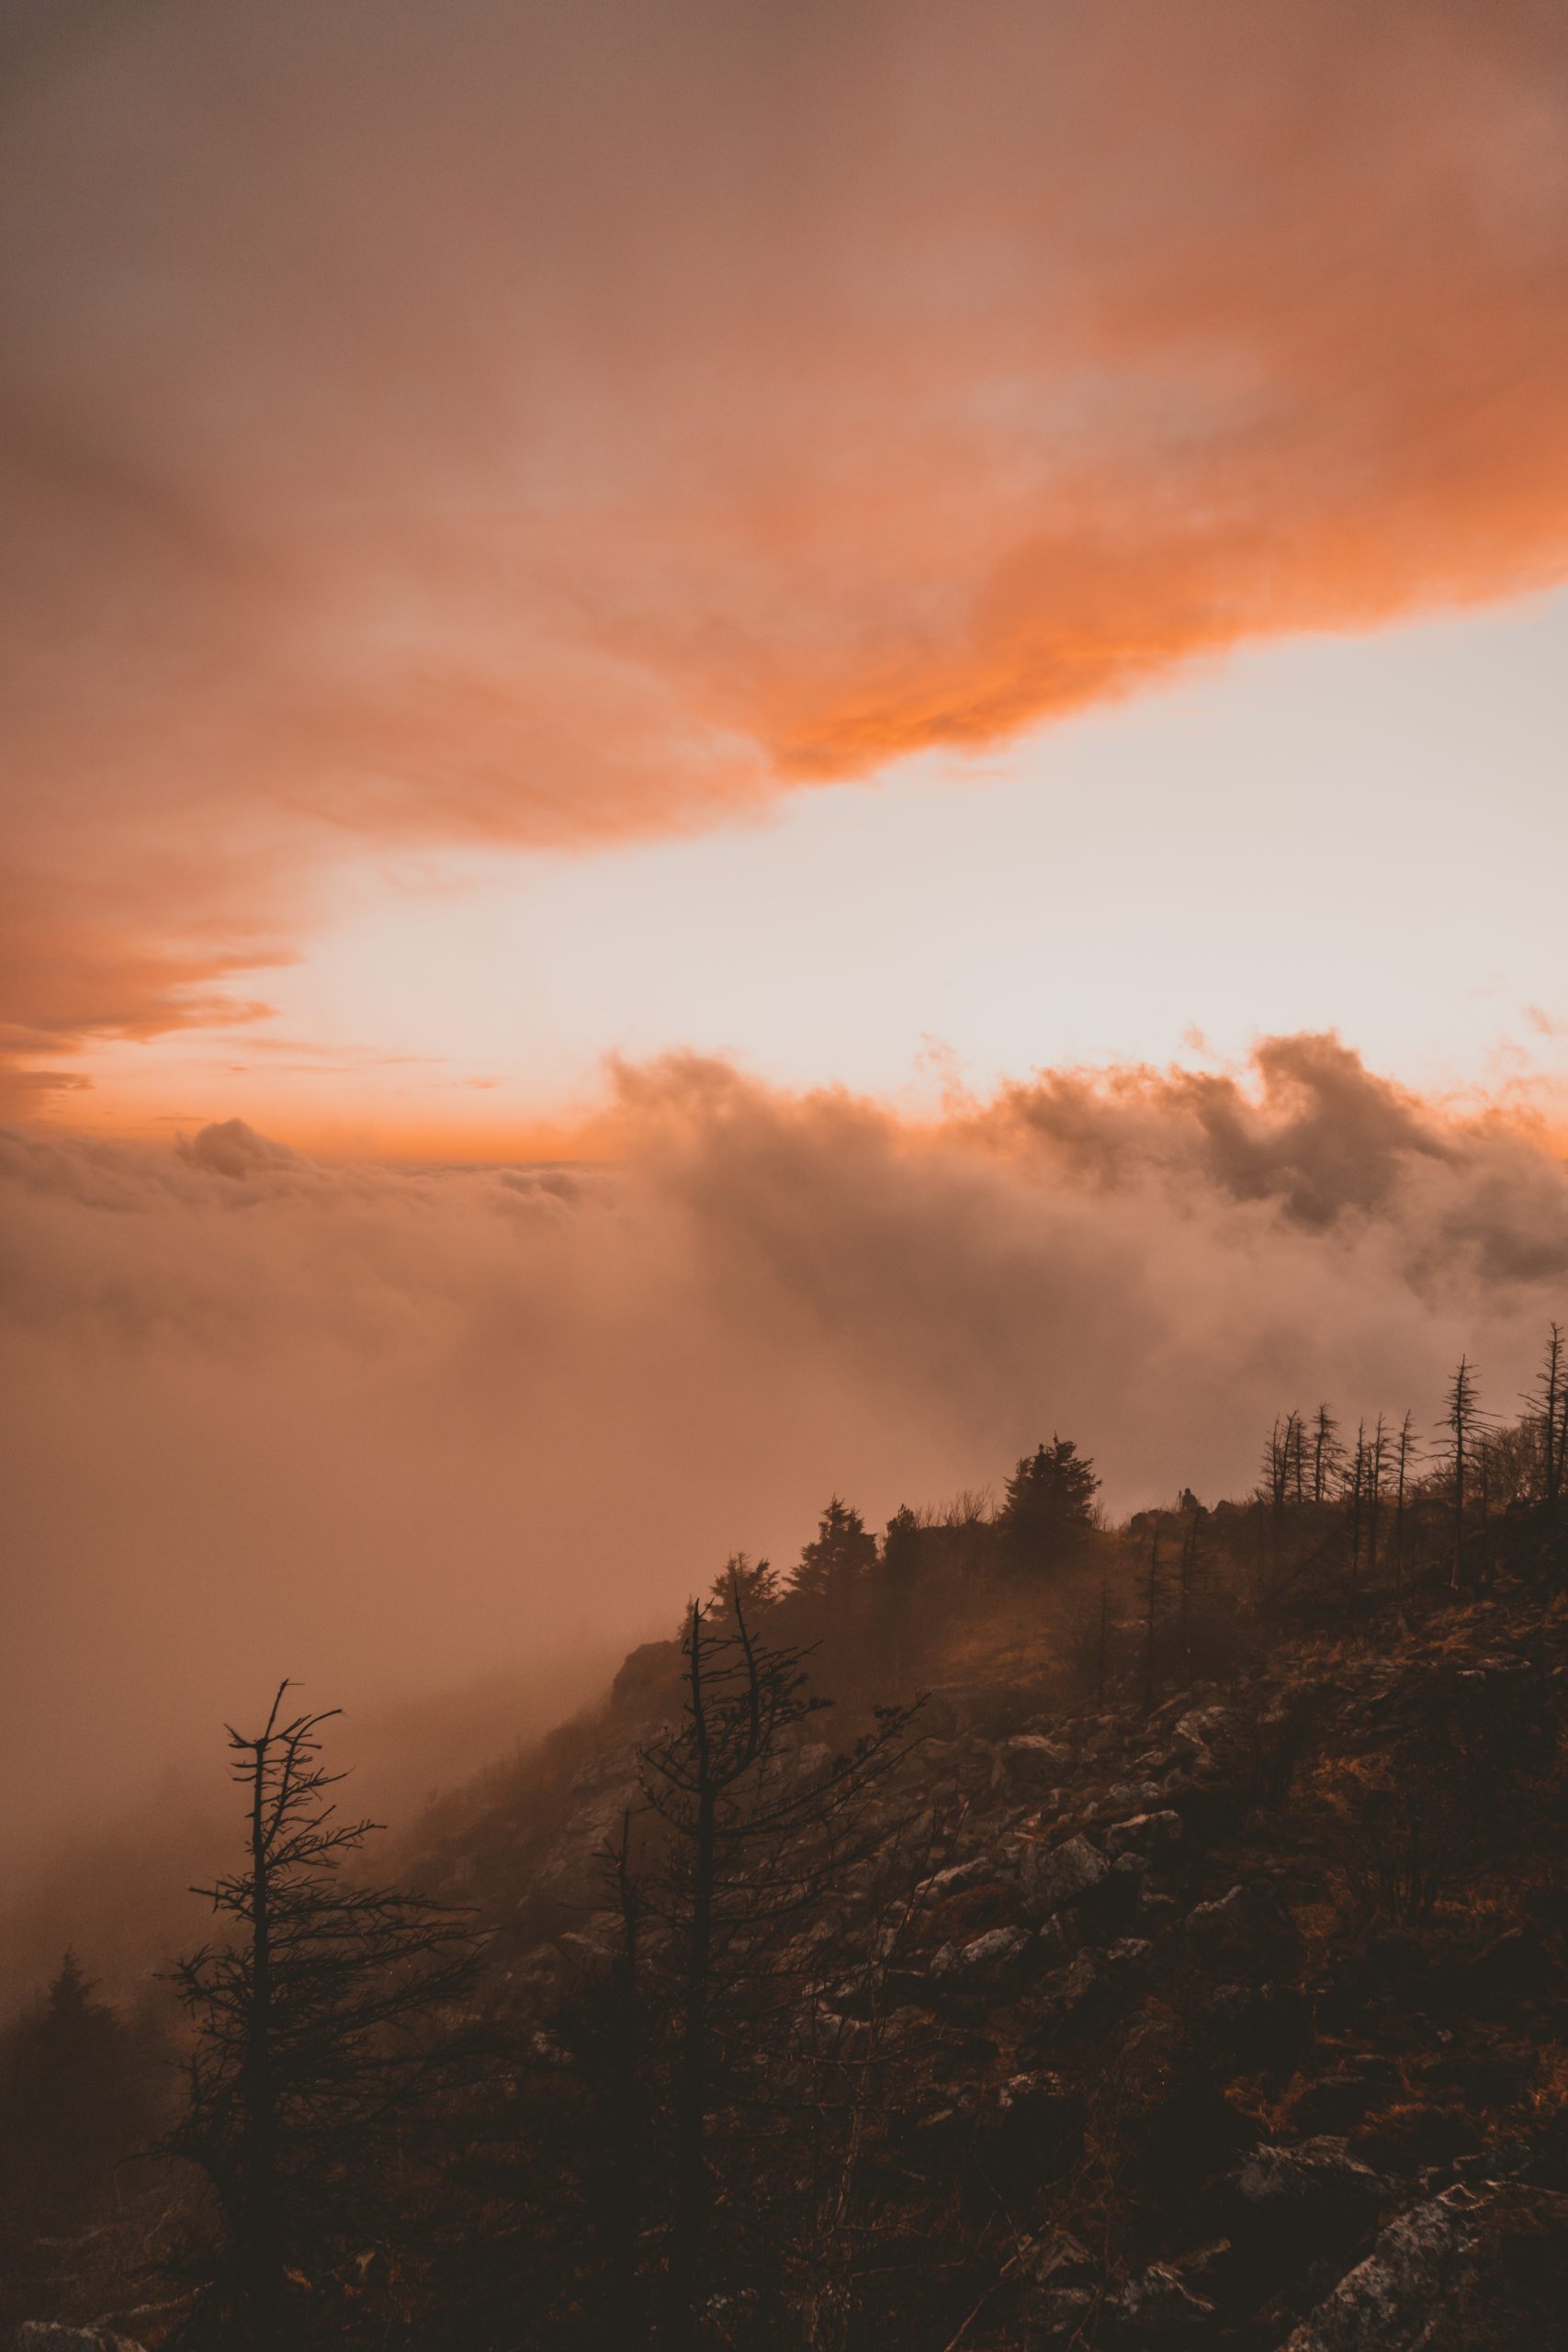
cloud, sky, atmosphere, ecoregion, natural landscape, afterglow, orange, plant, tree, dusk, highland, red sky at morning, atmospheric phenomenon, sunset, horizon, sunrise, cumulus, landscape, mountain, mountainous landforms, wood, calm, mountain range, hill, mist, heat, sun, grassland, forest, hill station, dawn, event, evening, meteorological phenomenon, fell, wilderness, winter, ridge, slope, haze, tropical and subtropical coniferous forests, massif, celestial event, city, summit